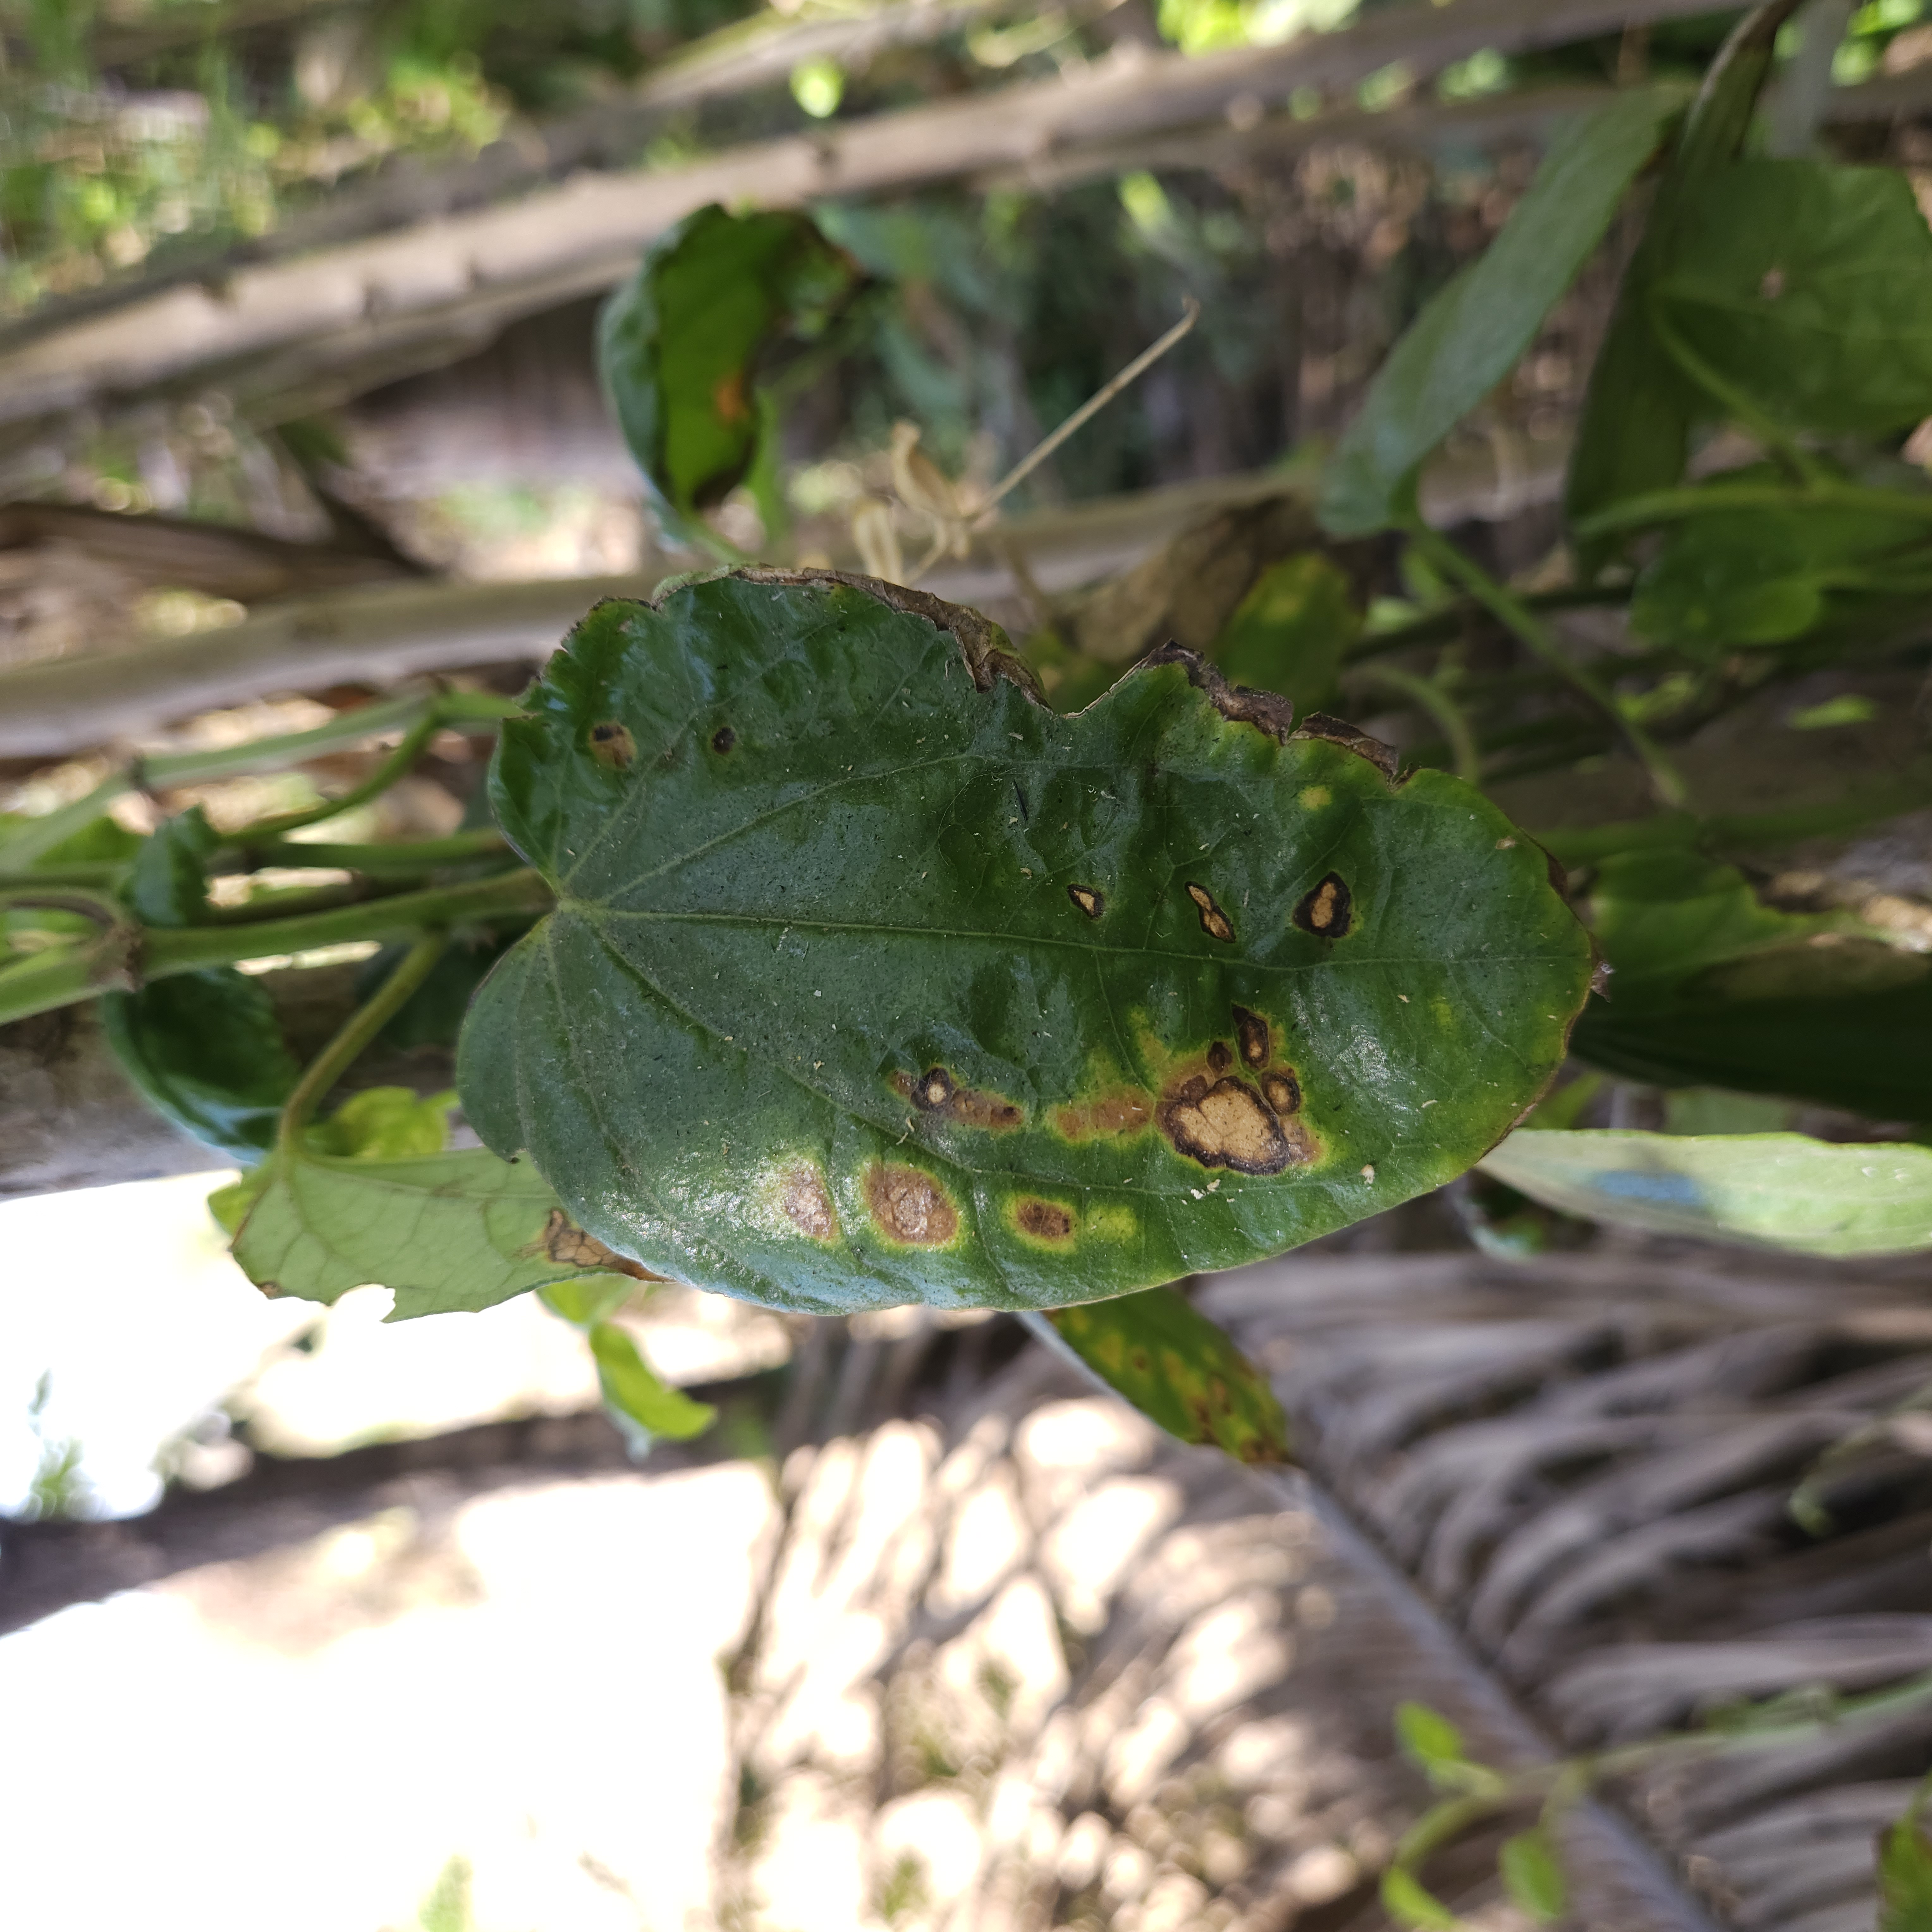
Label: Diseased